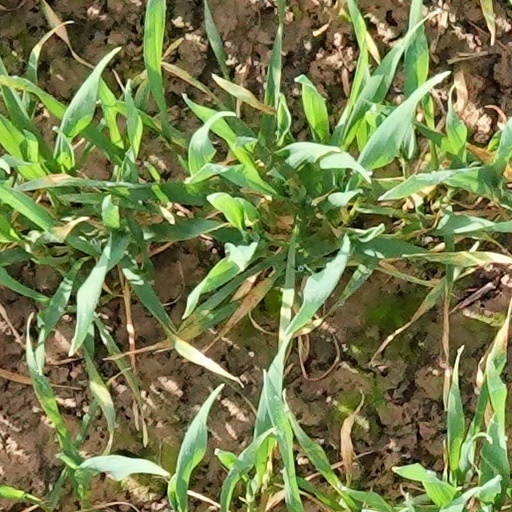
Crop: wheat